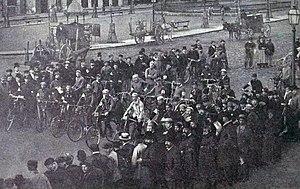
Légendé originale erronée: Le 1er Paris-Brest-Paris. En haut: le départ du 1er Paris-Brest-Paris (1.200 kil.) organisé par le Petit Journal et gagné par Terront, en 71 b. 22 (6-9 sept. 1891) pour cause d'inversement entre image haute et image basse dans La Vie au grand air du 15 décembre 1920 (voir les autres versions publiées par Le Sport universel illustré le 14 mai 1898 et par Le Miroir des sports, le 21 mai 1929). Légende corrigée: Le 1er BORDEAUX-PARIS. En bas [En haut] : le départ du 1er Bordeaux-Paris (572 km) gagné par l'Anglais Mills en 26 h. 36 m. 57 s. devant Holbein et Edge (23-24 mai 1891).
Le cyclisme sur route est un sport, une des disciplines du cyclisme. Il est disputé au niveau amateur mais aussi professionnel dans de nombreux pays. Les participants, cyclistes ou coureurs cyclistes disputent des compétitions sur route. Ce sport est proche du cyclisme sur piste ou du cyclo-cross les compétiteurs pouvant parfois être les mêmes. Le cyclisme sur route est un sport très exigeant qui est à distinguer du cyclotourisme, sport amateur dans lequel le loisir et le tourisme sont privilégiés.